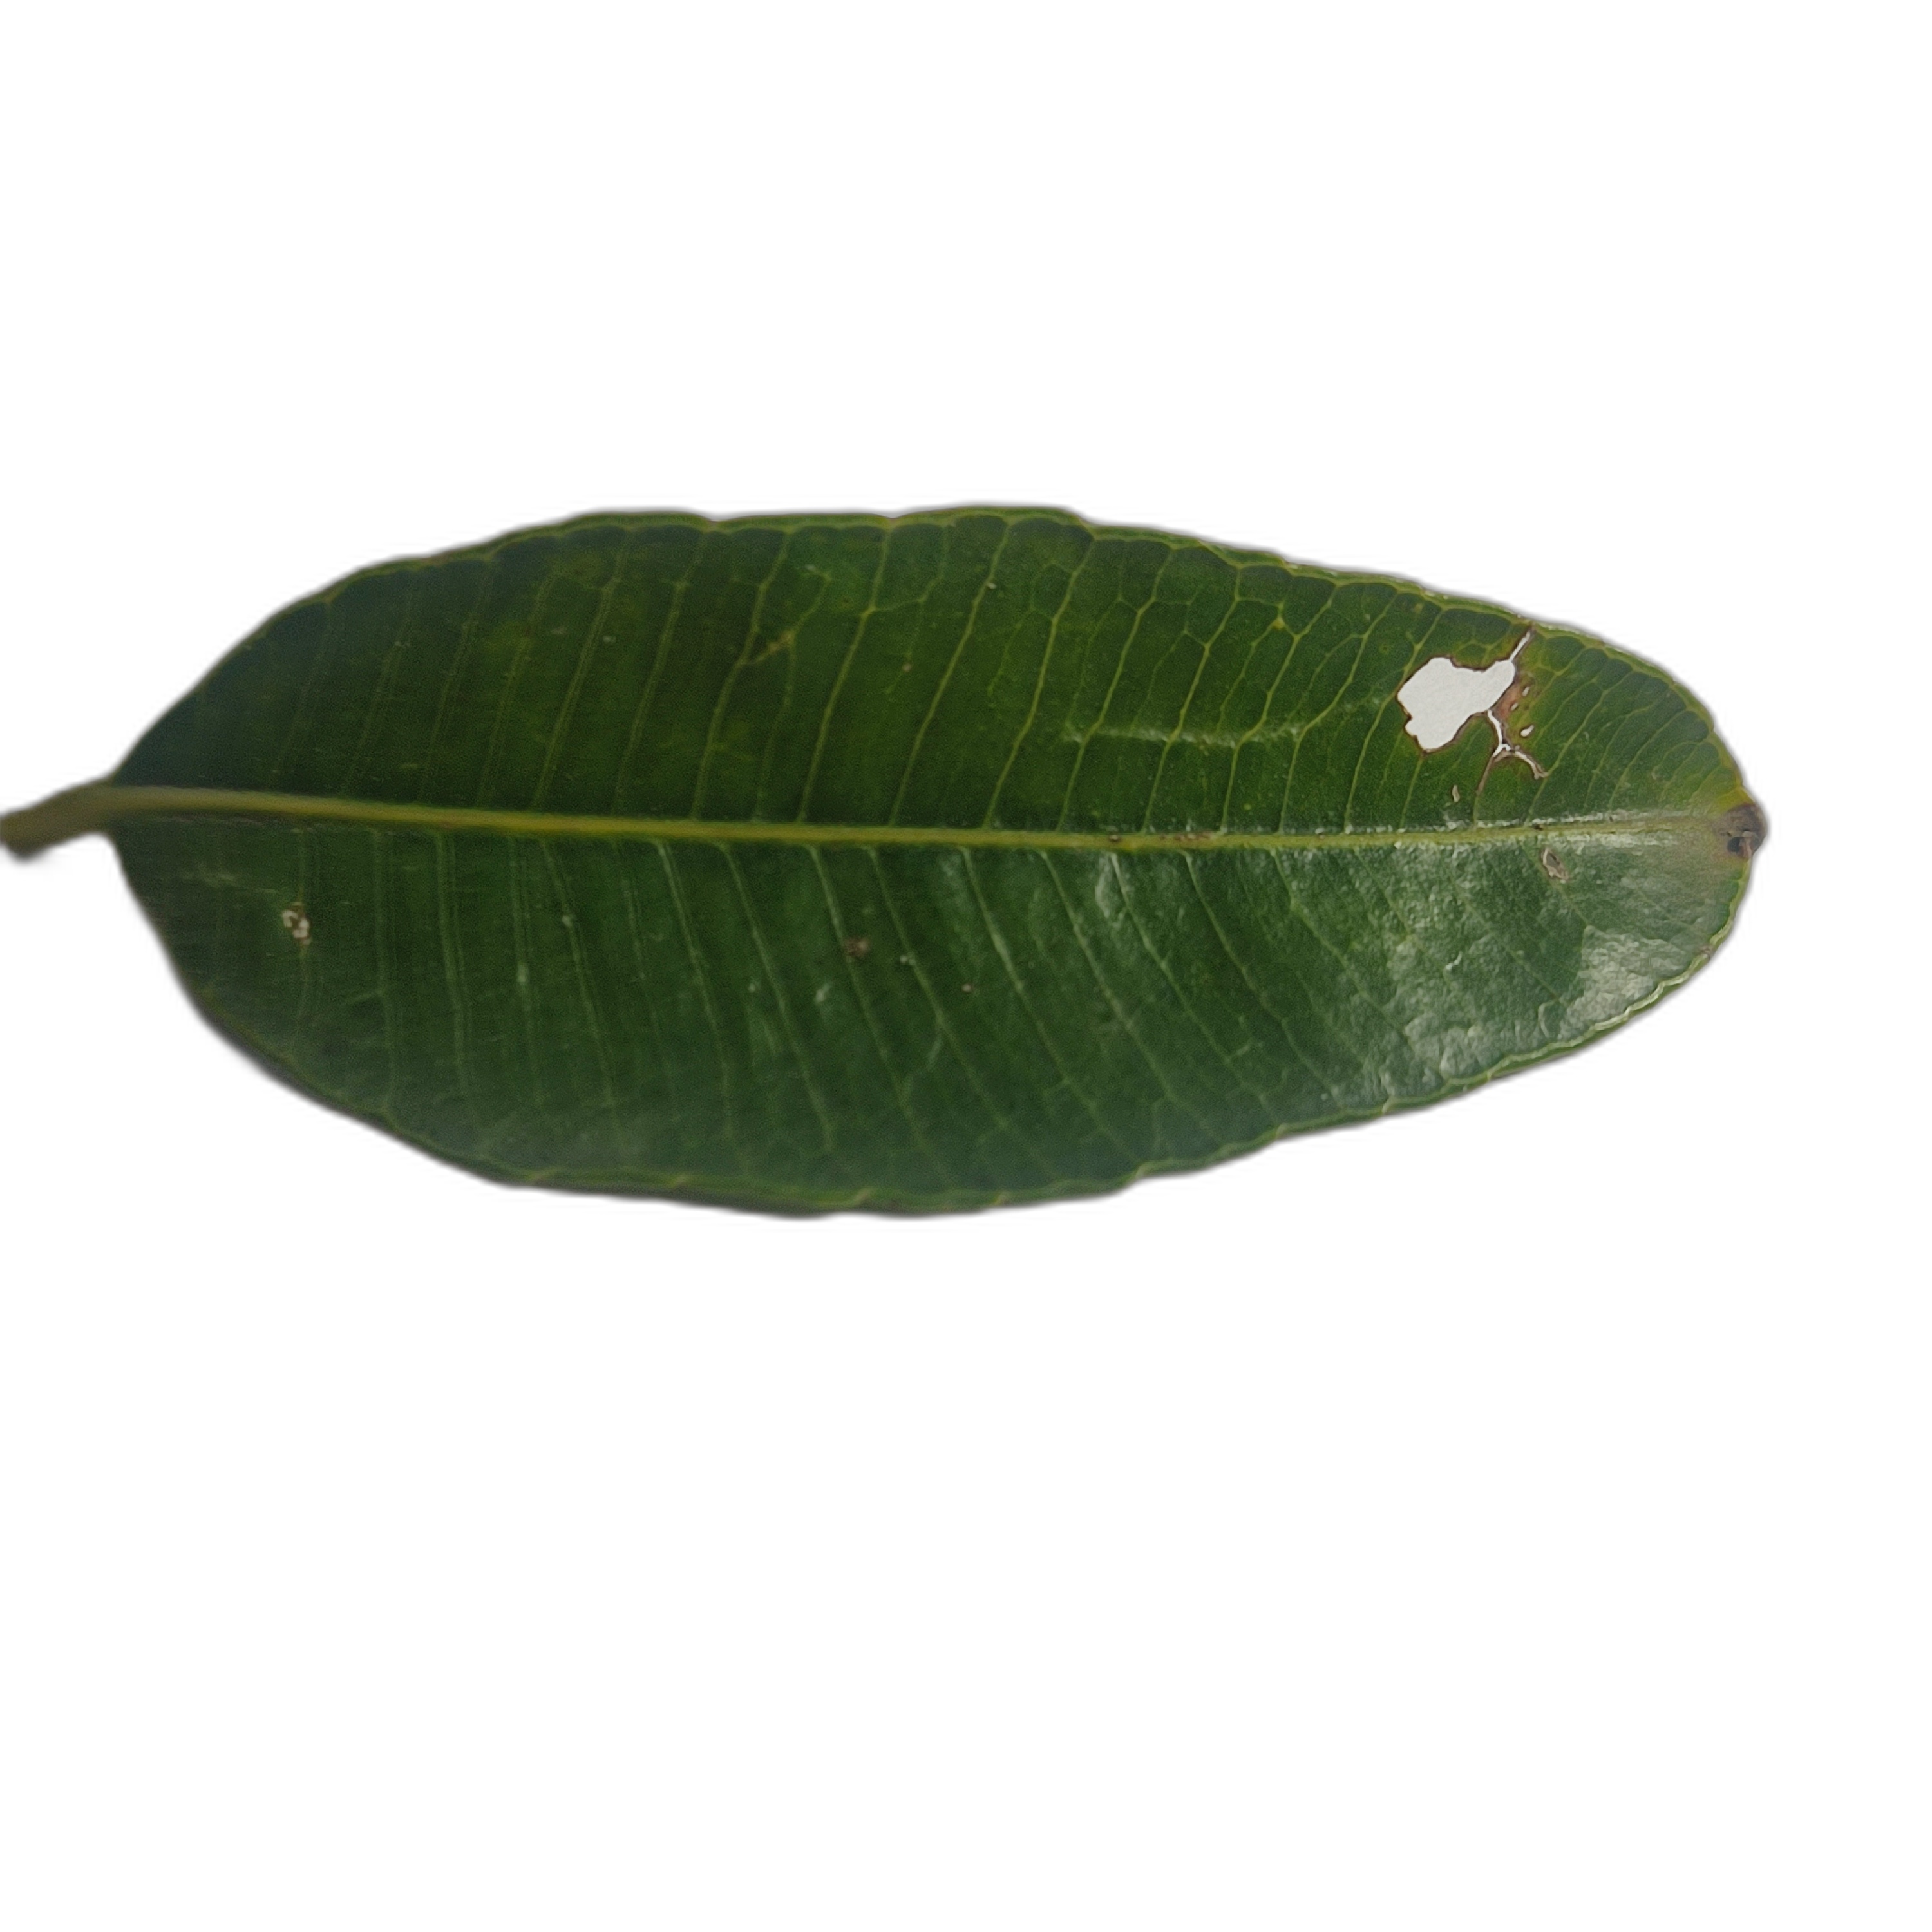
Label: not_healthy